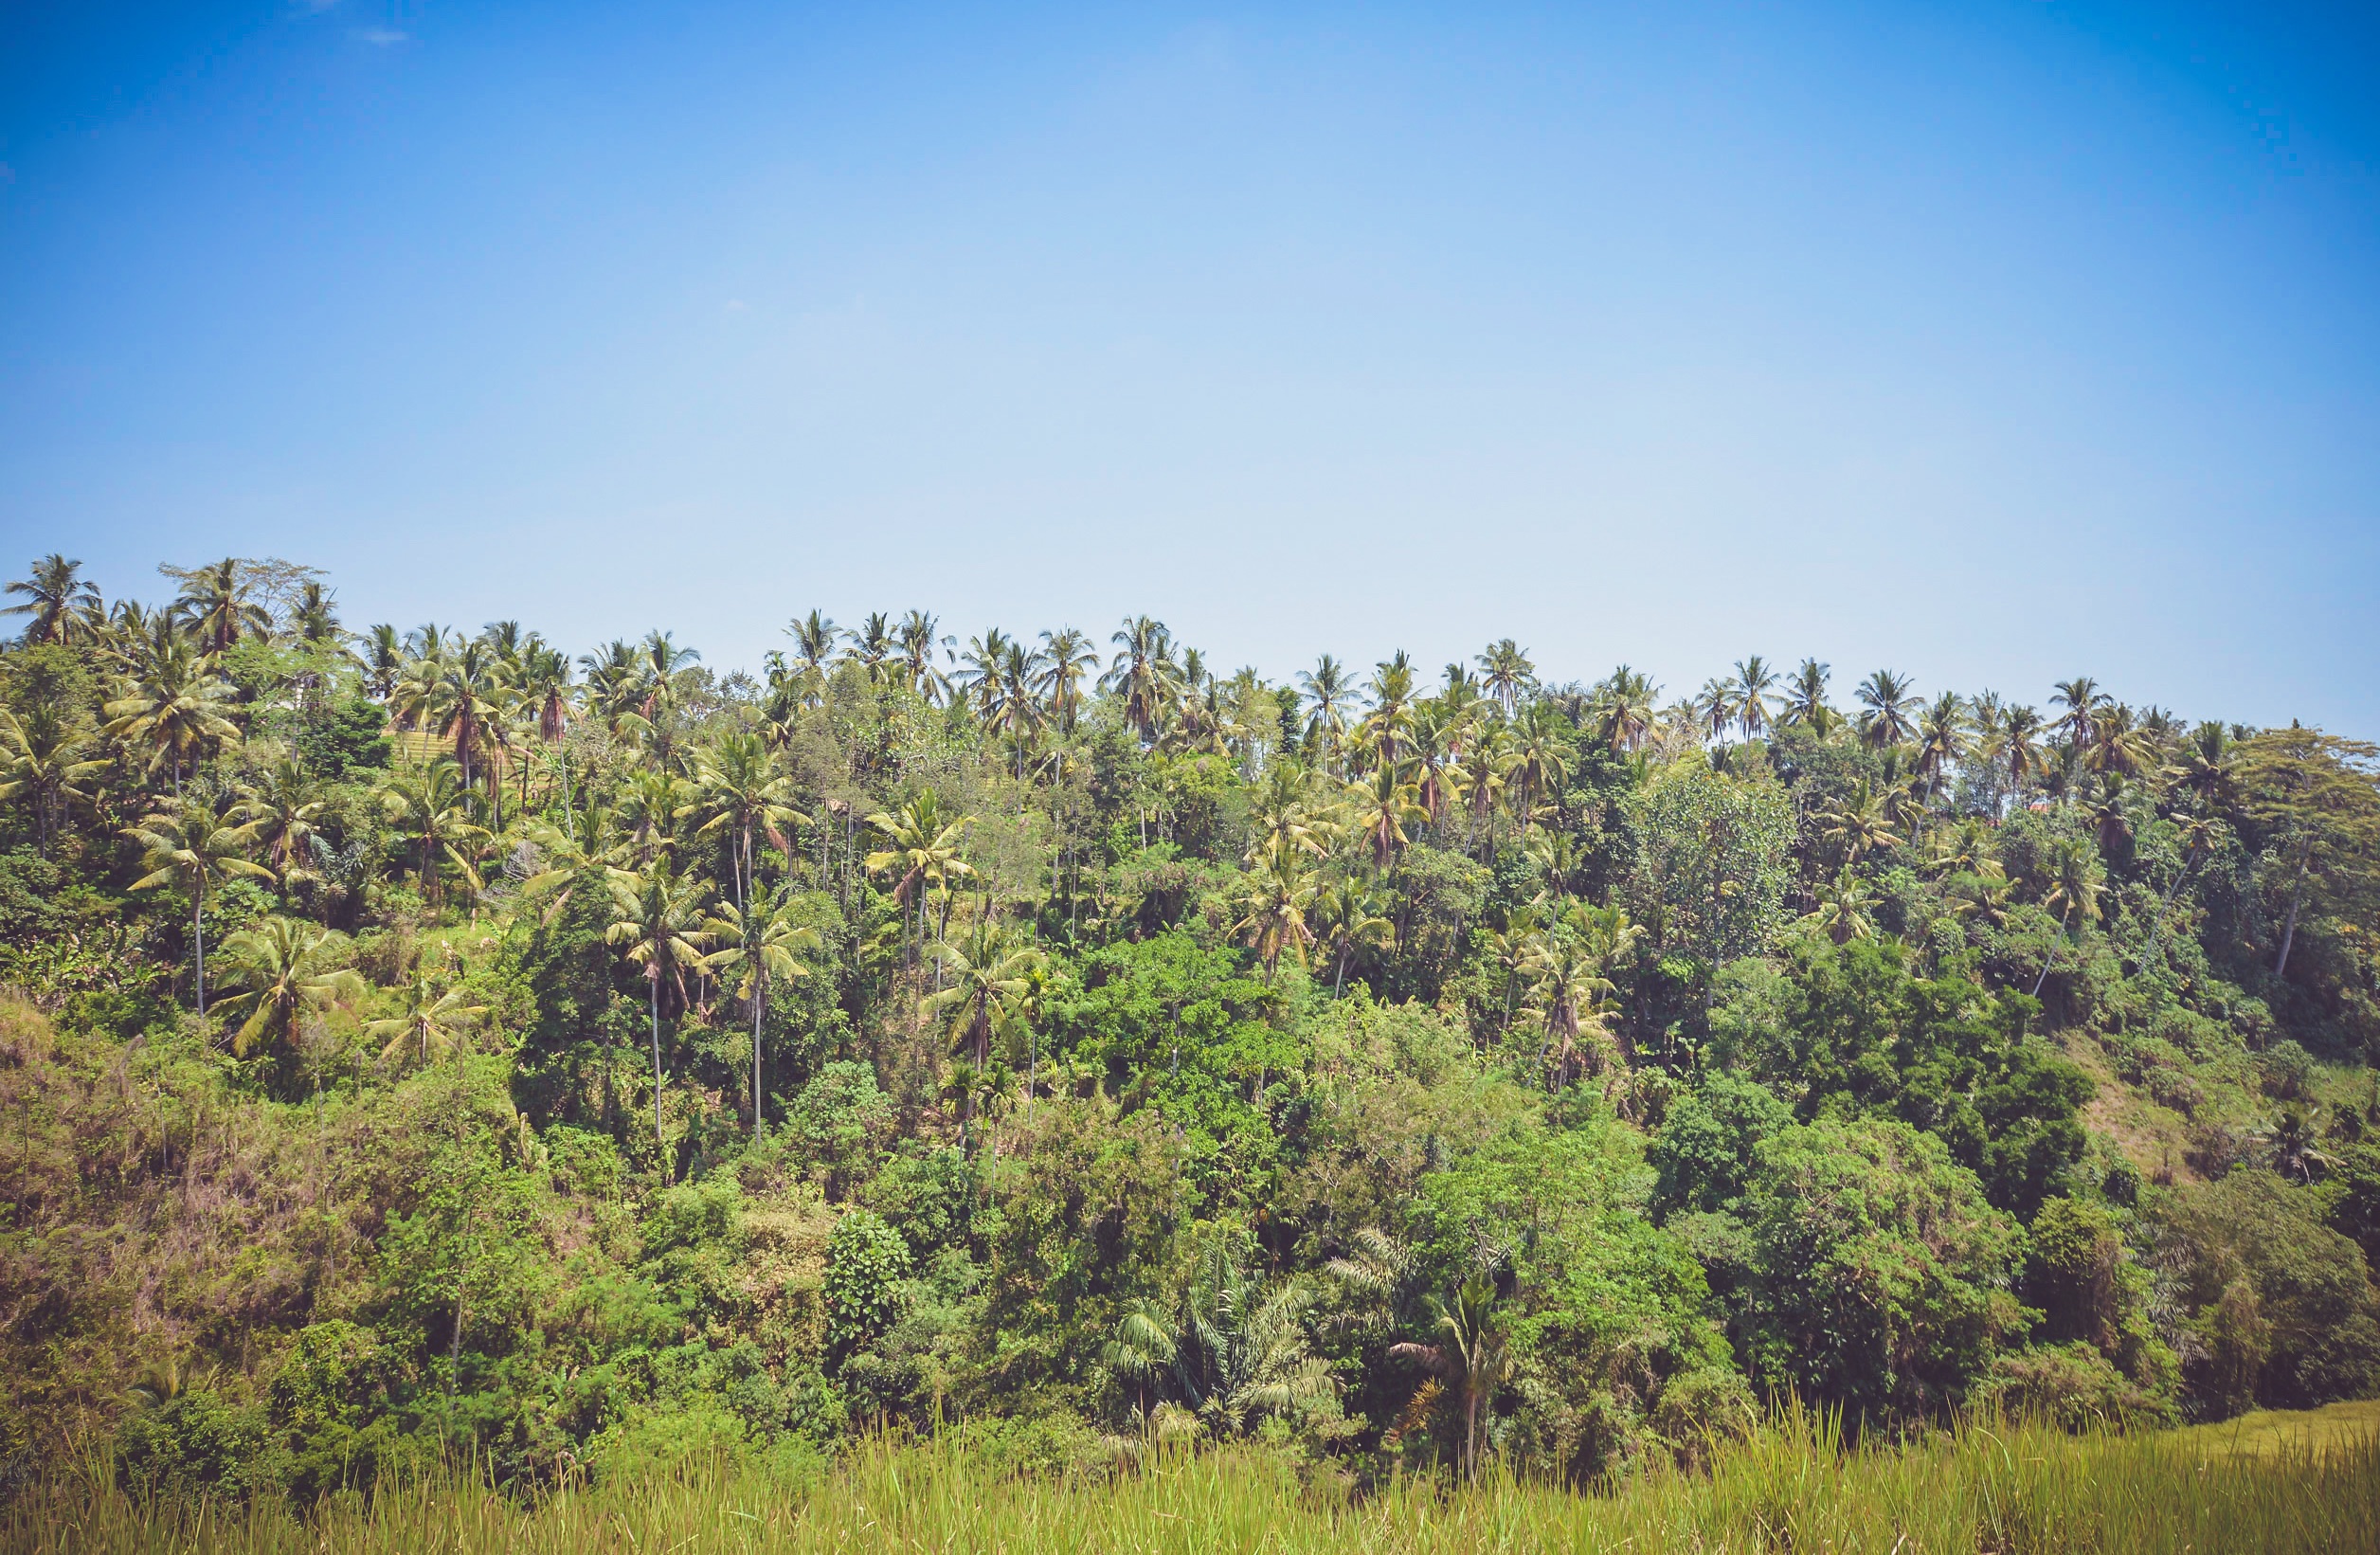
landscape, tree, forest, wilderness, mountain, meadow, hill, agriculture, savanna, ridge, grassland, vegetation, plantation, plateau, habitat, ecosystem, biome, natural environment, mountainous landforms